List of Lustron houses

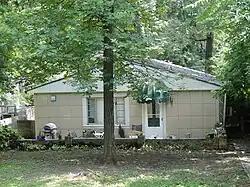
Bernice L. Wright Lustron House, Birmingham, Alabama

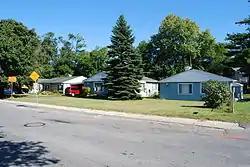
Lustron houses on Jermain Street in Albany, New York

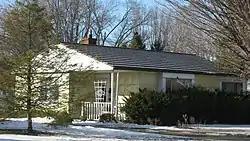
Roy and Iris Corbin Lustron House, Indianapolis, Indiana

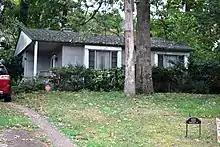
Jack and Helen Adams Lustron House, Atlanta, Georgia

Lustron House, 49 Maple St, Danville, IN 46122